Tomasz Witkowski

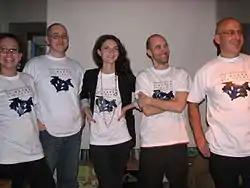
Witkowski (right) and fellow skeptics at a 2012 protest of abuses in psychology.

In March 2012, Witkowski and fellow Polish Skeptics Club members organized and coordinated a campaign in Poland called "Psychology is Science not Witchcraft." The campaign was aimed at publicizing the notion that many projective diagnostic tests have poor or no validity. It also sought to raise concerns among professional psychologists who still use such tests exclusively in clinical diagnosis or in legal proceedings. Information about the campaign was publicized by major nationwide journals, newspapers, and radio stations, as well as on the largest Polish Internet portals.